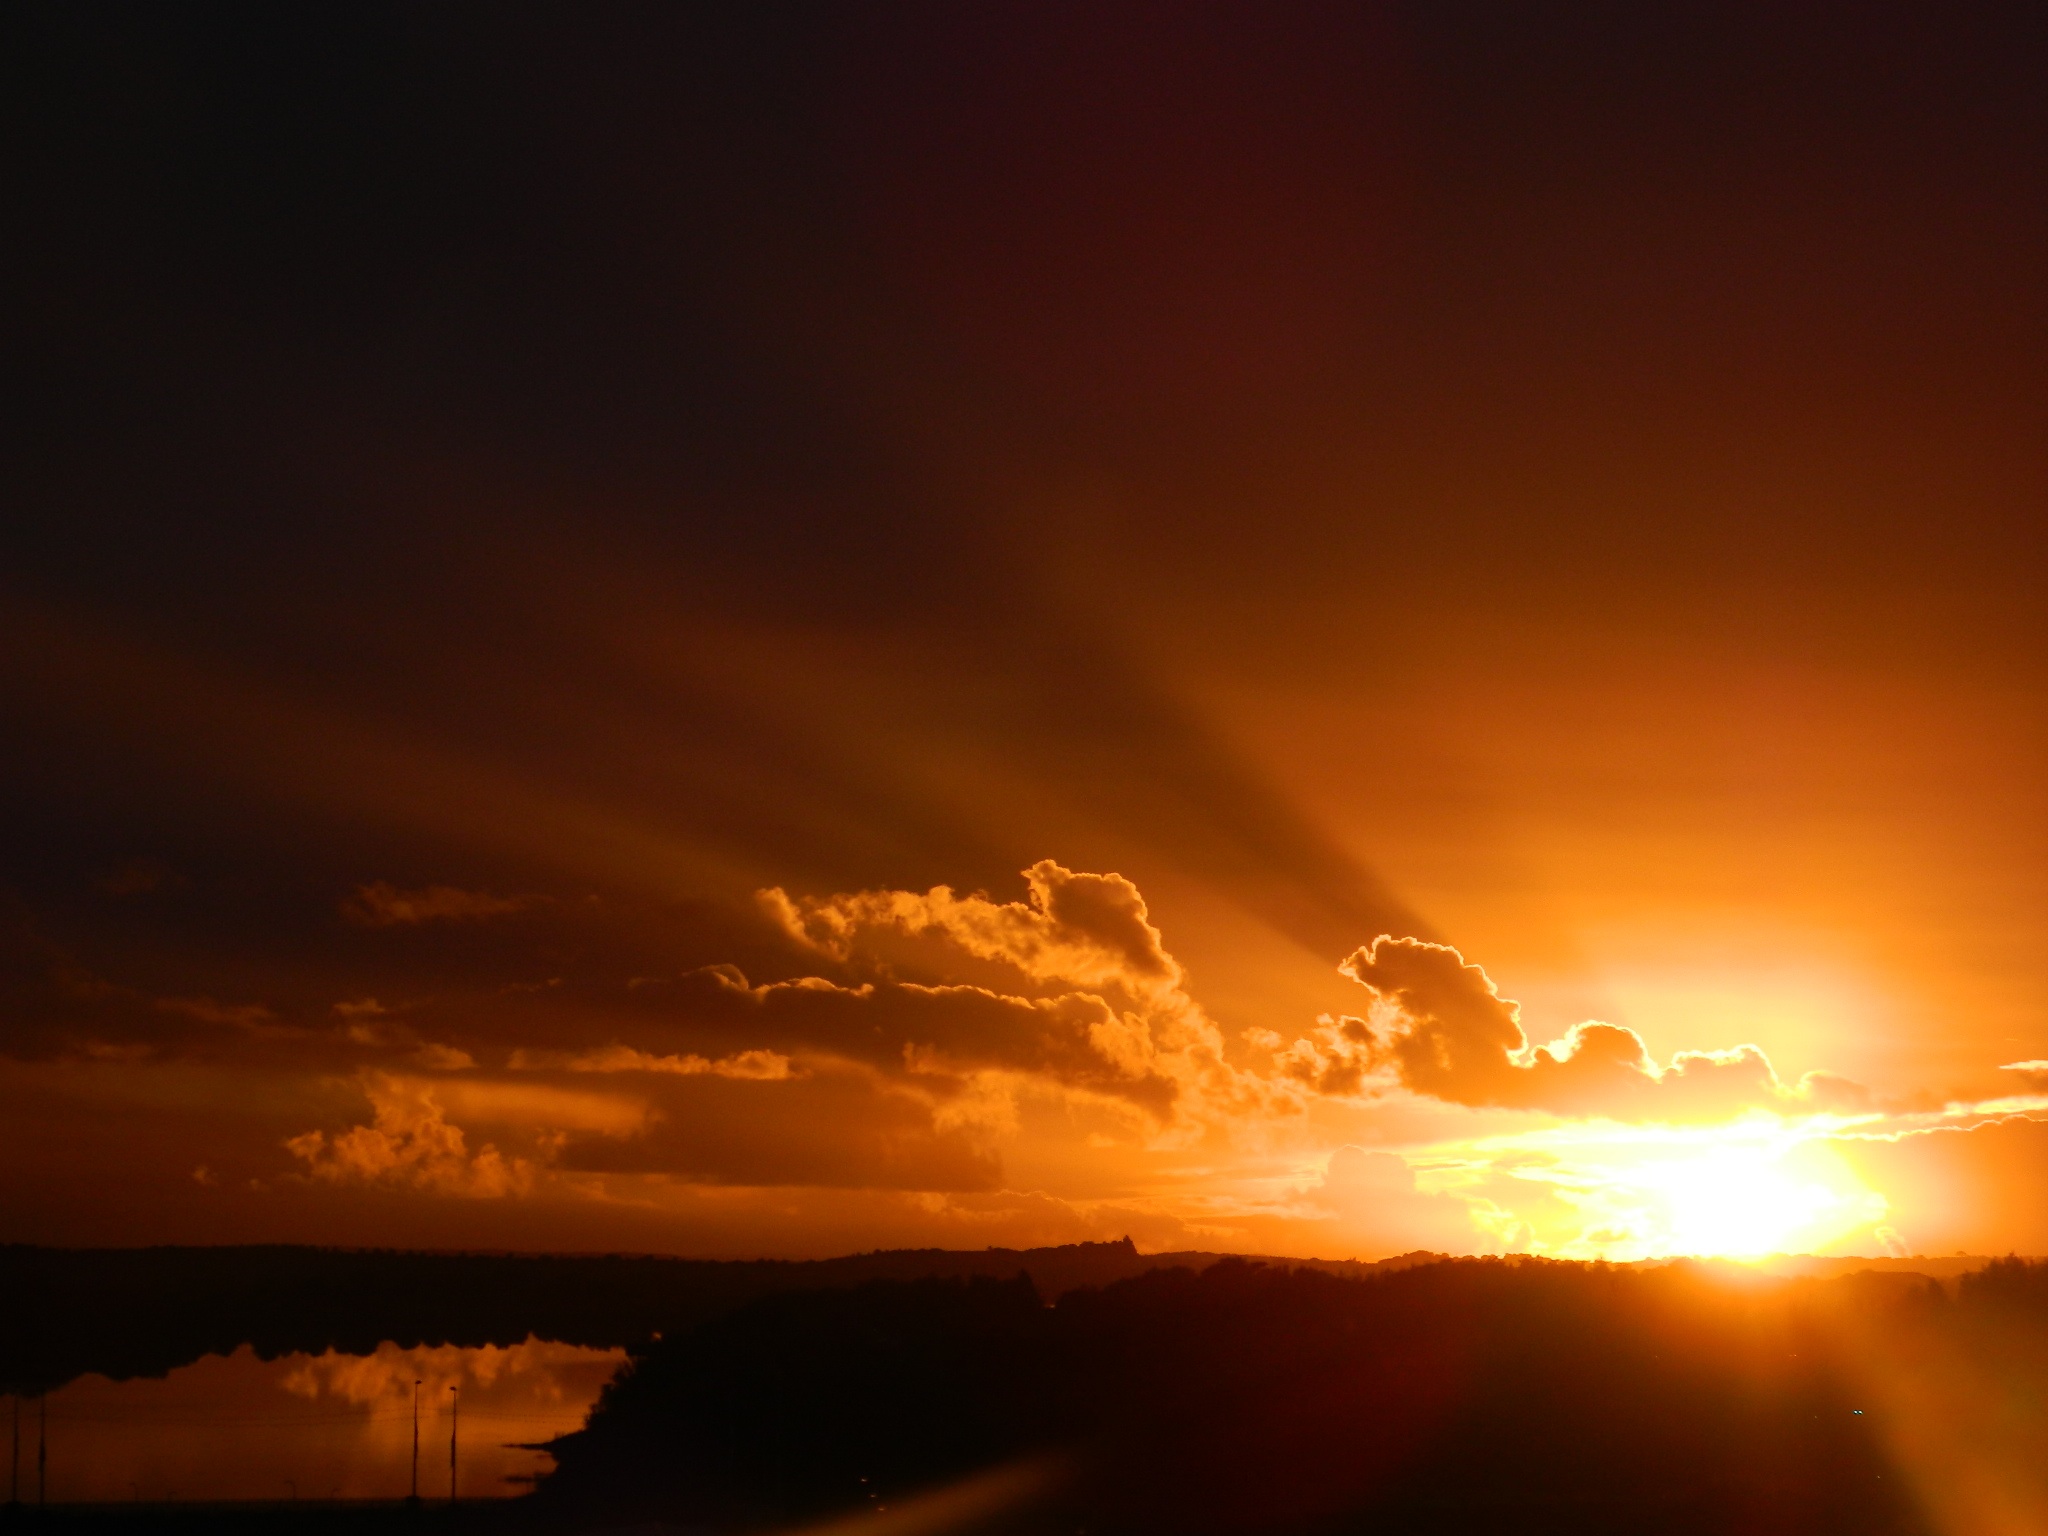
horizon, cloud, sky, sun, sunrise, sunset, sunlight, morning, dawn, atmosphere, dusk, evening, afterglow, red sky at morning